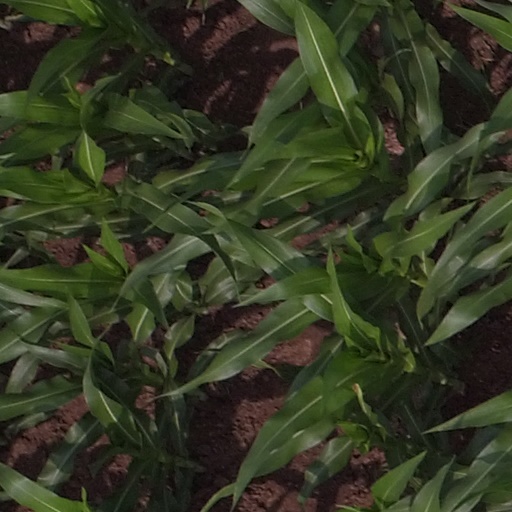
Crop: maize; corn